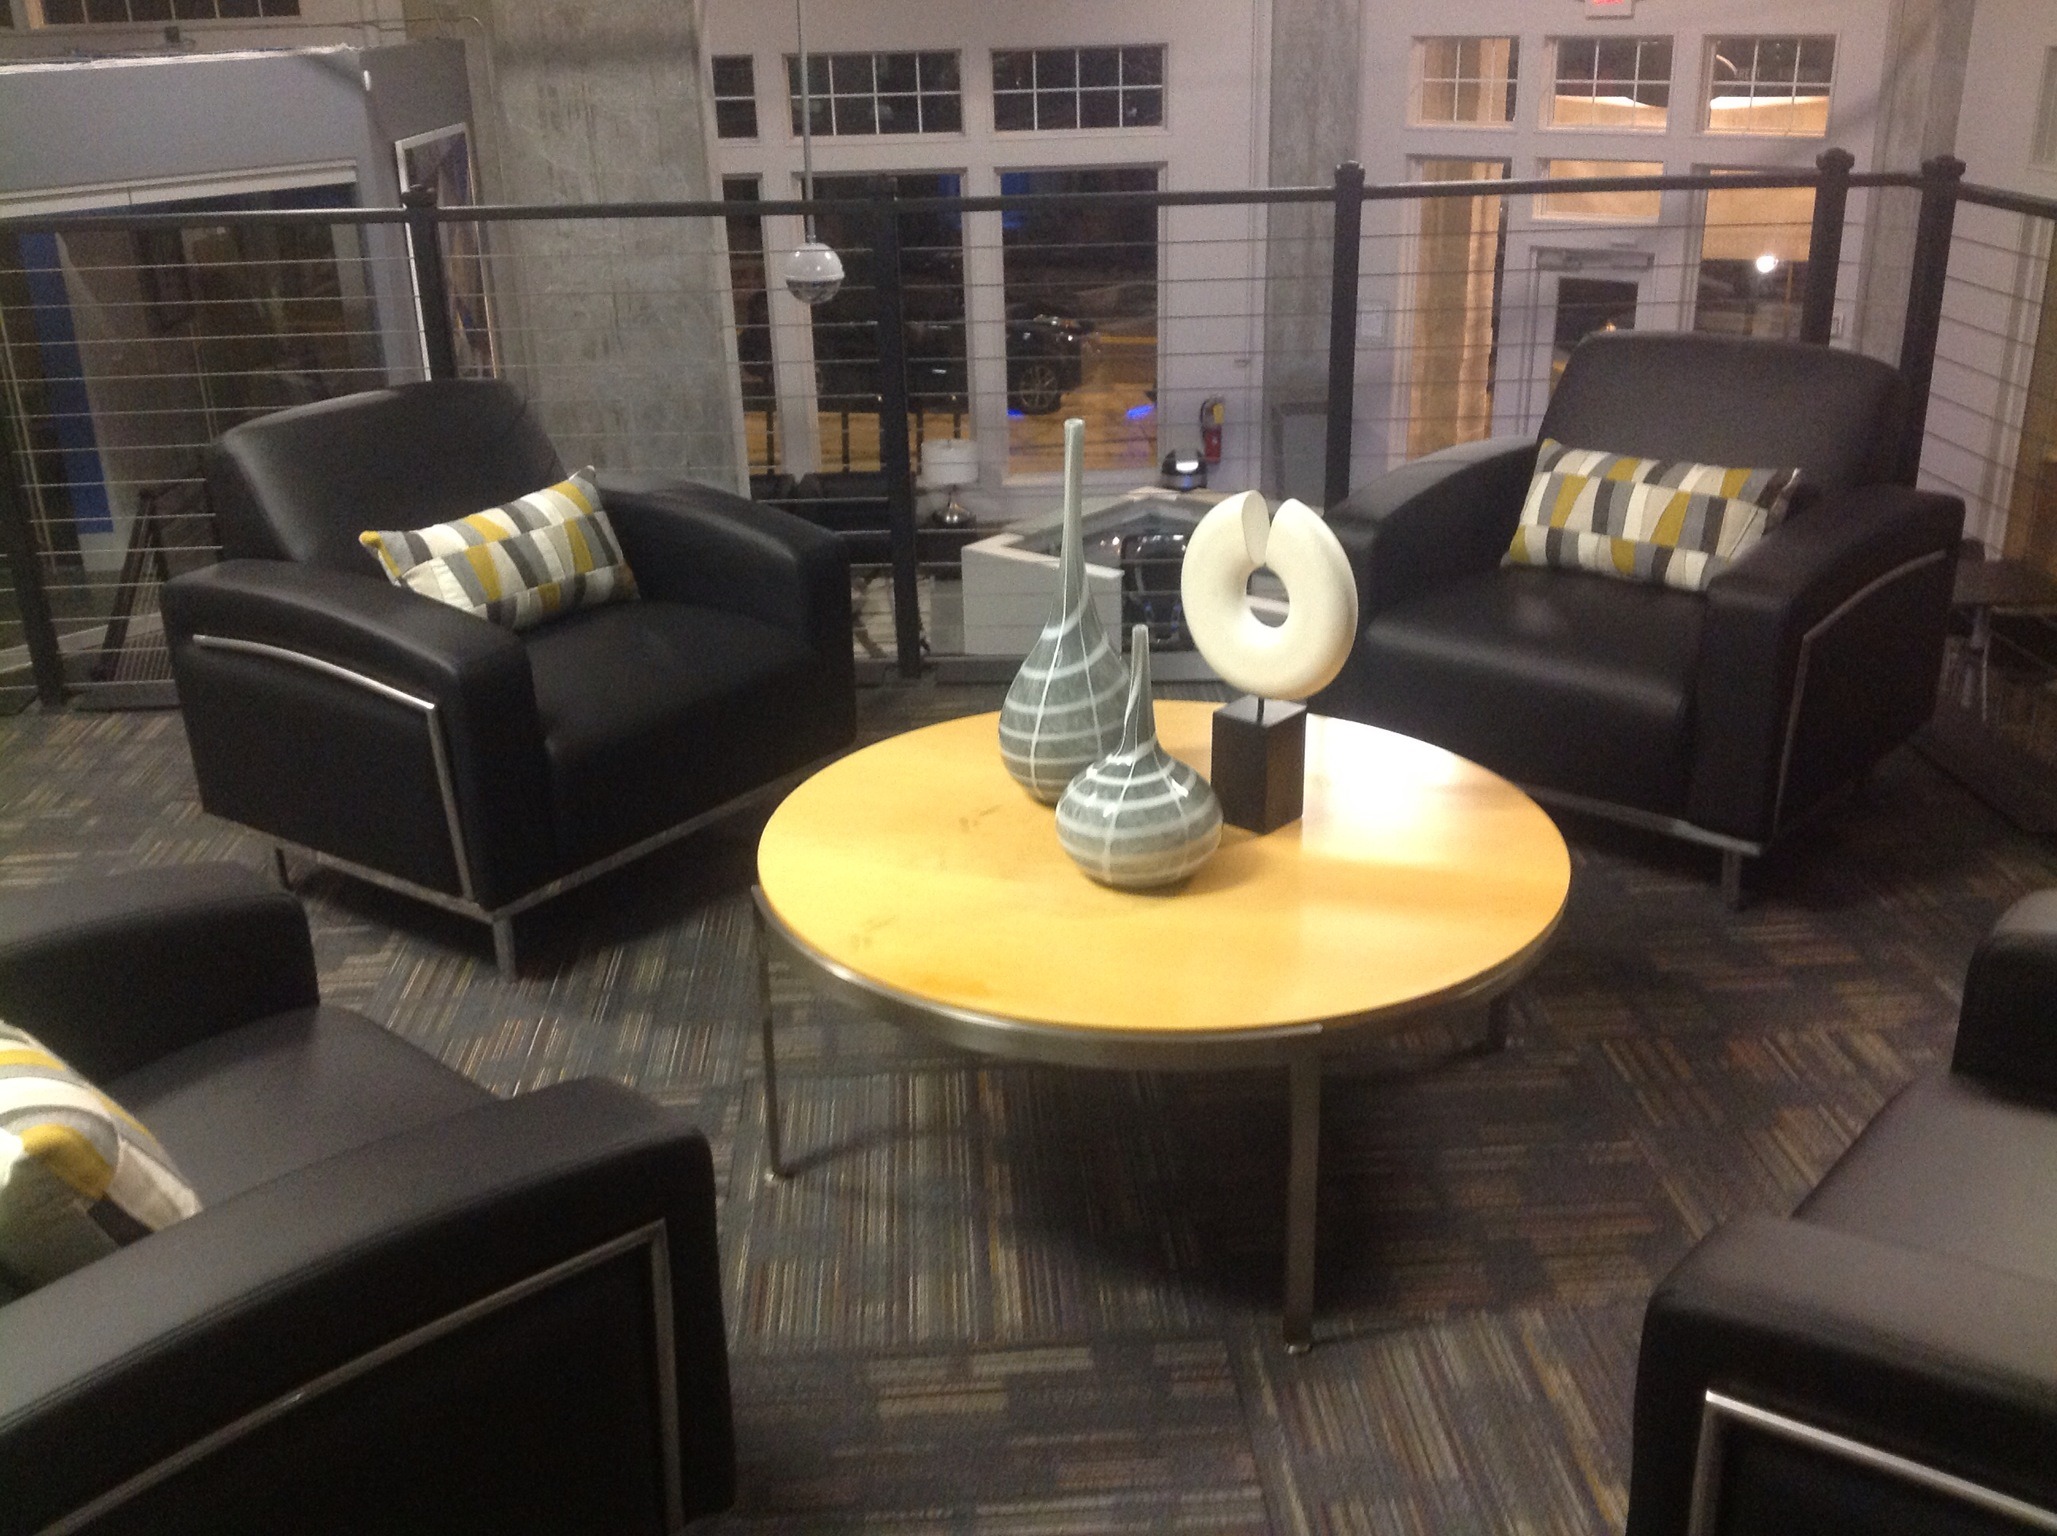
table, floor, property, living room, business, furniture, room, interior design, lobby, dining room, meeting space